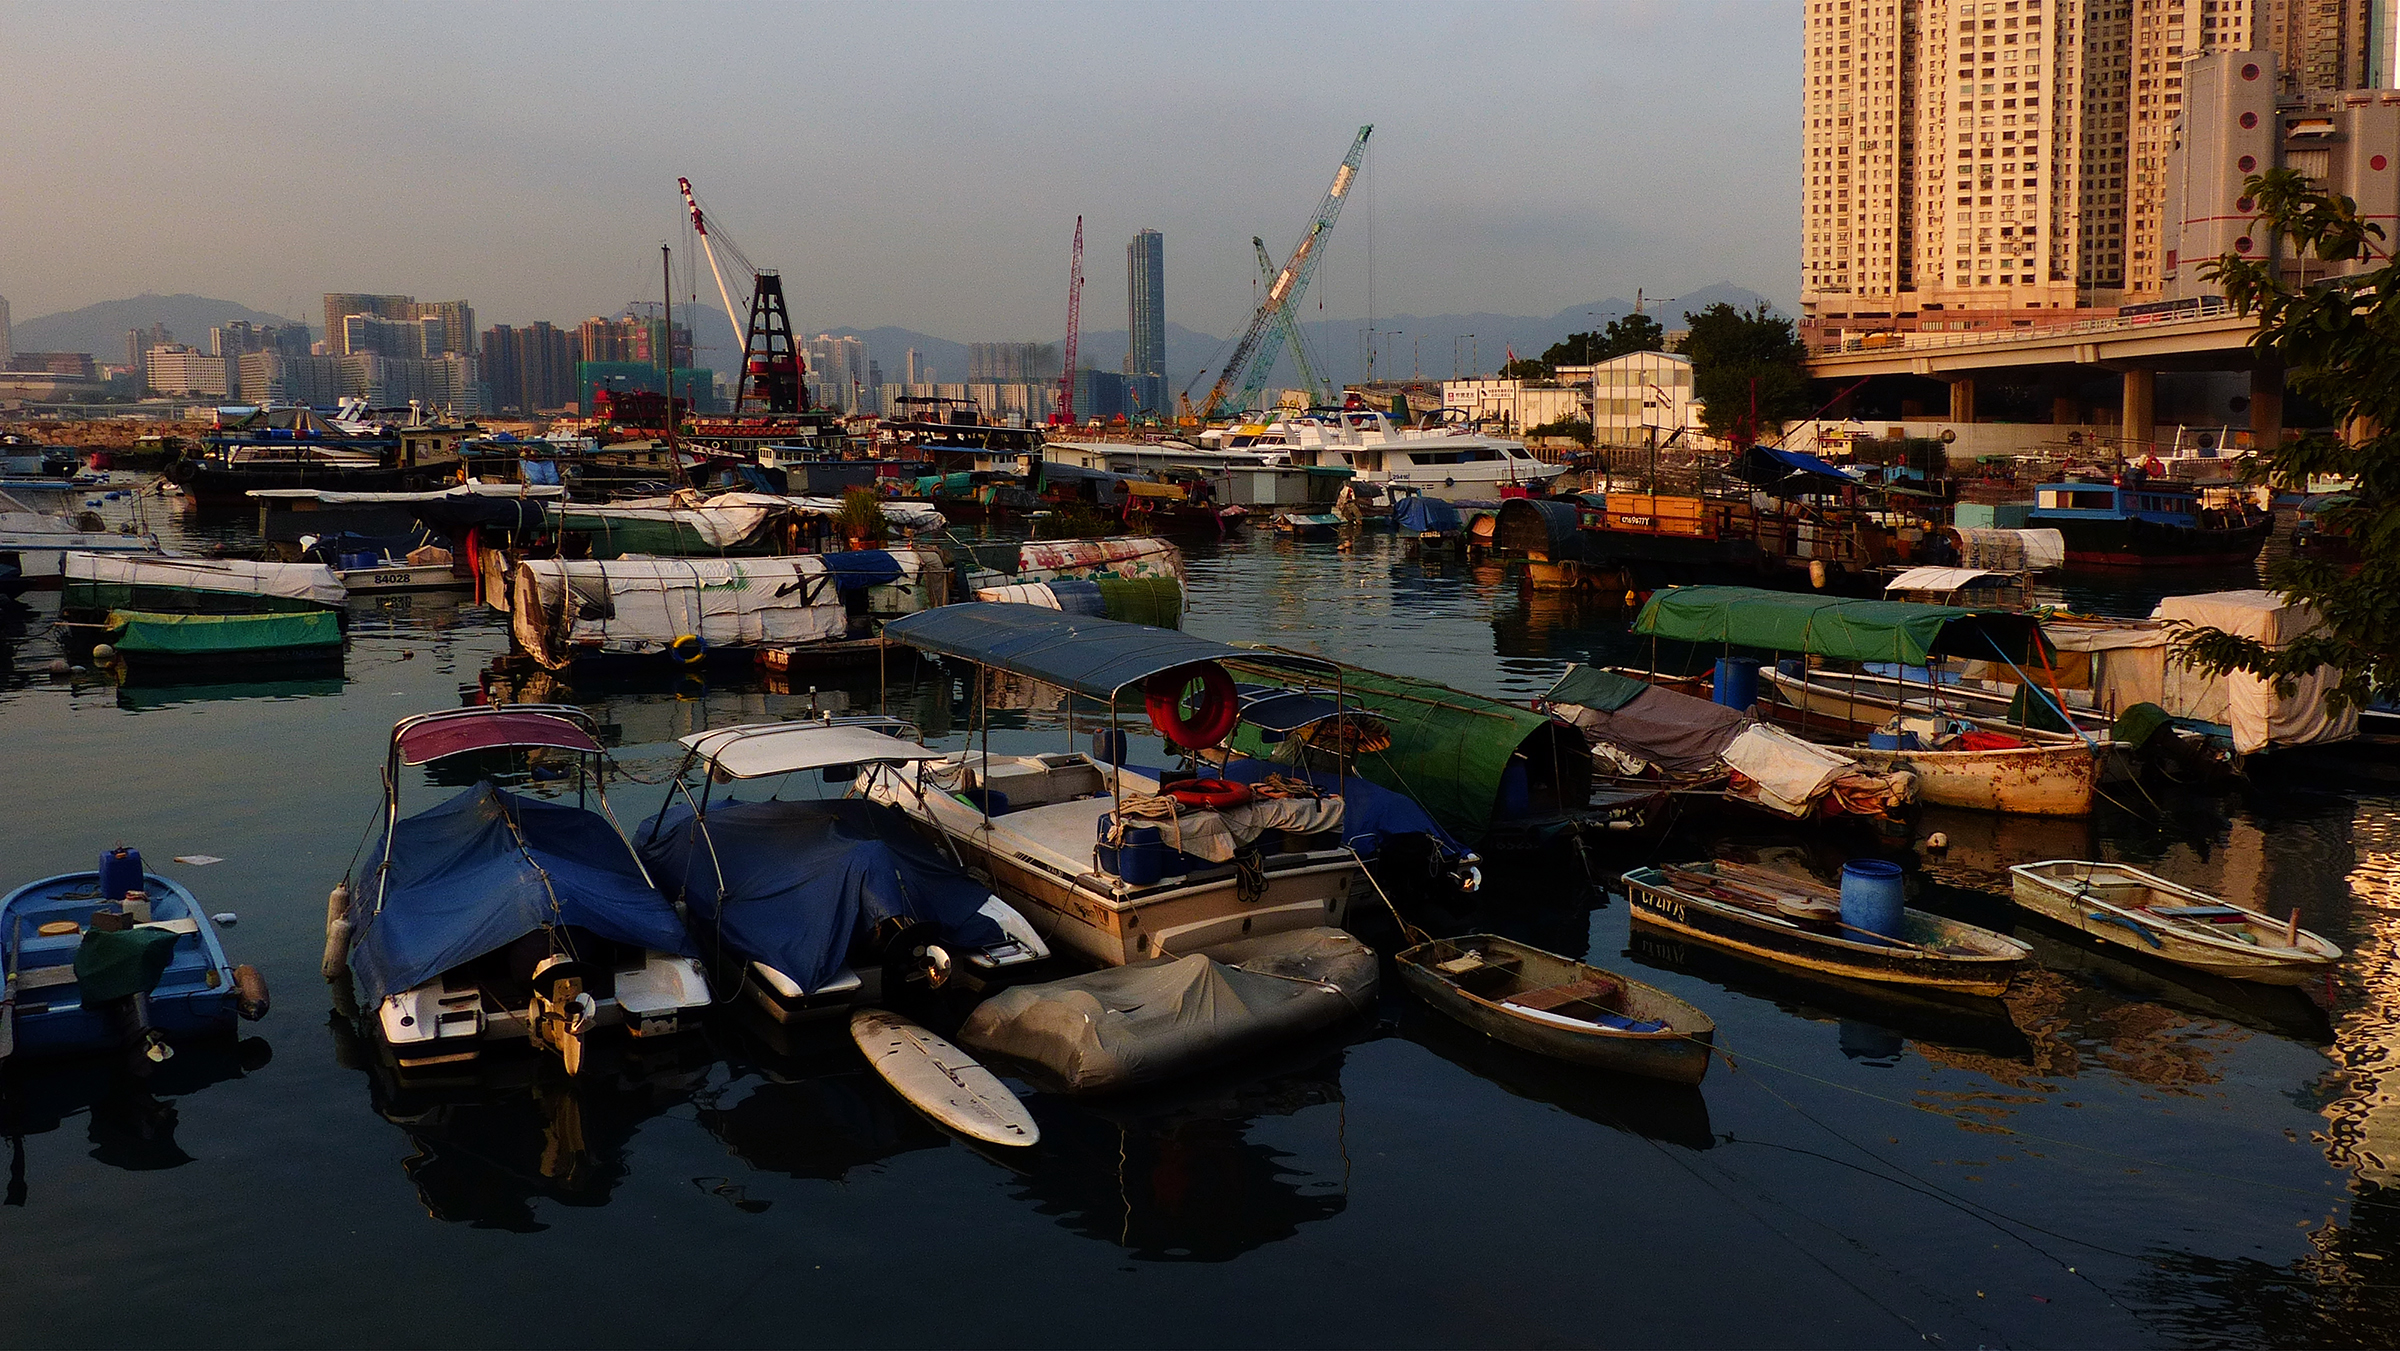
sea, dock, boat, town, city, cityscape, vehicle, harbor, marina, port, waterway, boats, lumixfz200, bridgecamera, hongkong, superzoom, typhoonshelter, causewaybay, fishermens